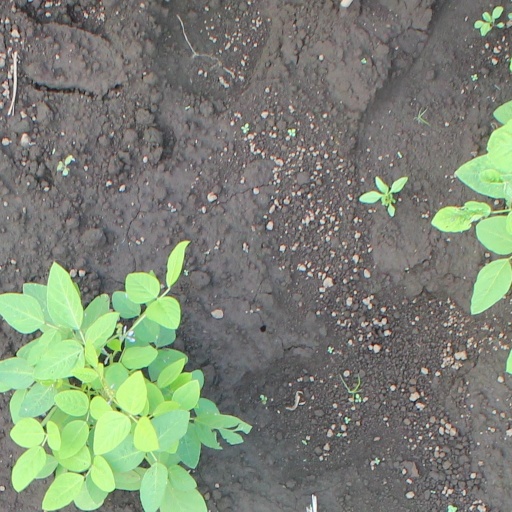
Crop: soybean